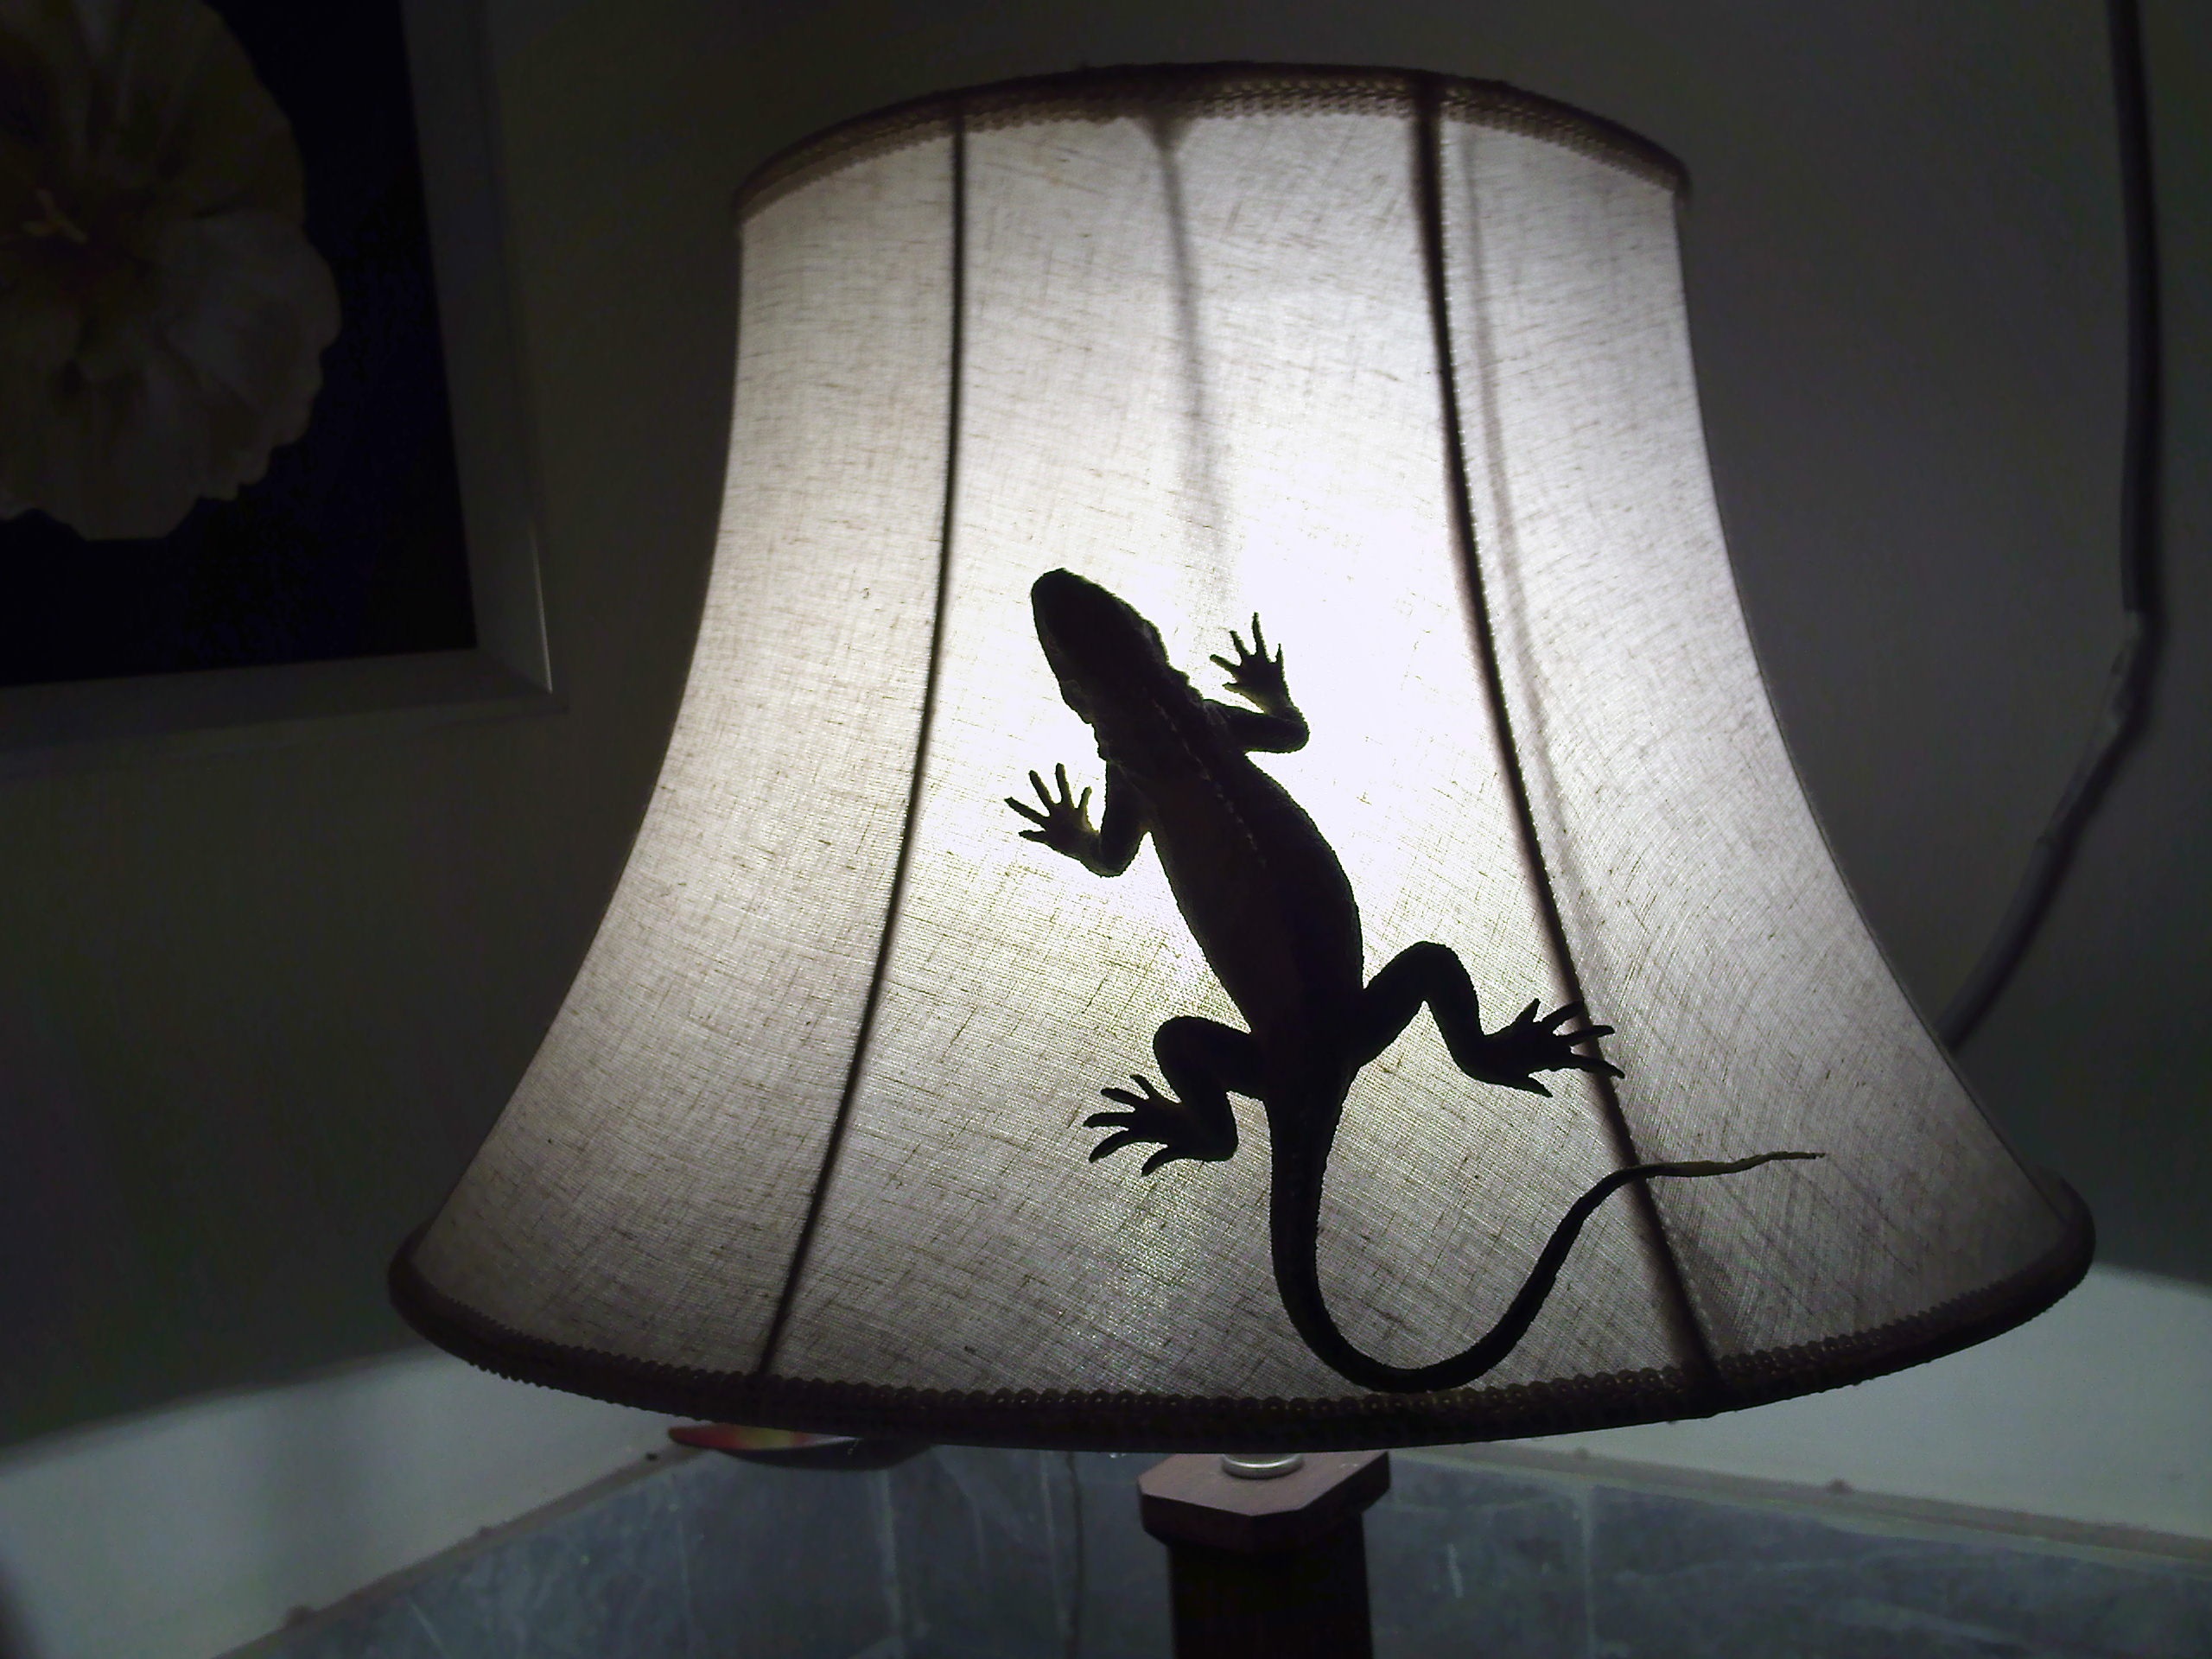
light, white, window, glass, animal, ceramic, lamp, reptile, black, lampshade, lighting, lizard, gecko, sculpture, art, light fixture, reptilian, sconce, lighting accessory